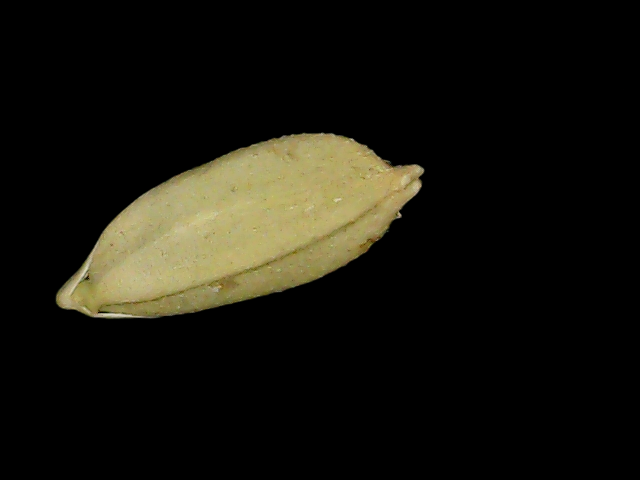
Rice variety: Bd52